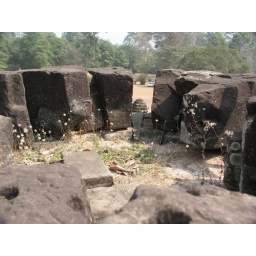
flowers in lotus seat